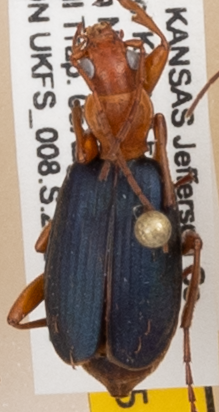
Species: Brachinus alternans
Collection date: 2020-08-05
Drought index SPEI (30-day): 1.038
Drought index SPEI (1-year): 1.348
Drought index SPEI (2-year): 2.09